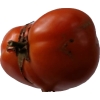
Label: tomato